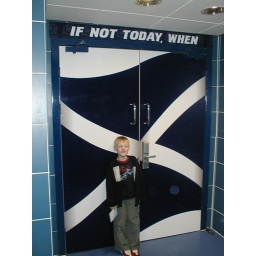
The sign above the door says it all